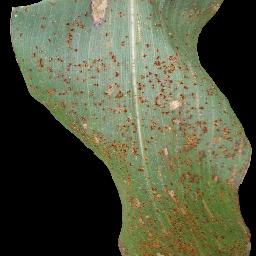
Label: Corn___Common_rust